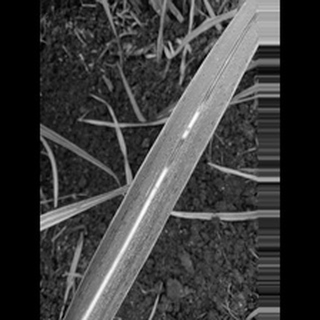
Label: sugarcane_rust